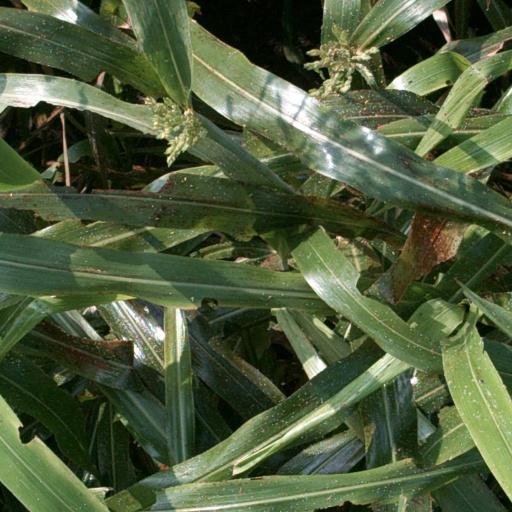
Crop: sorghum